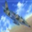
Label: airplane